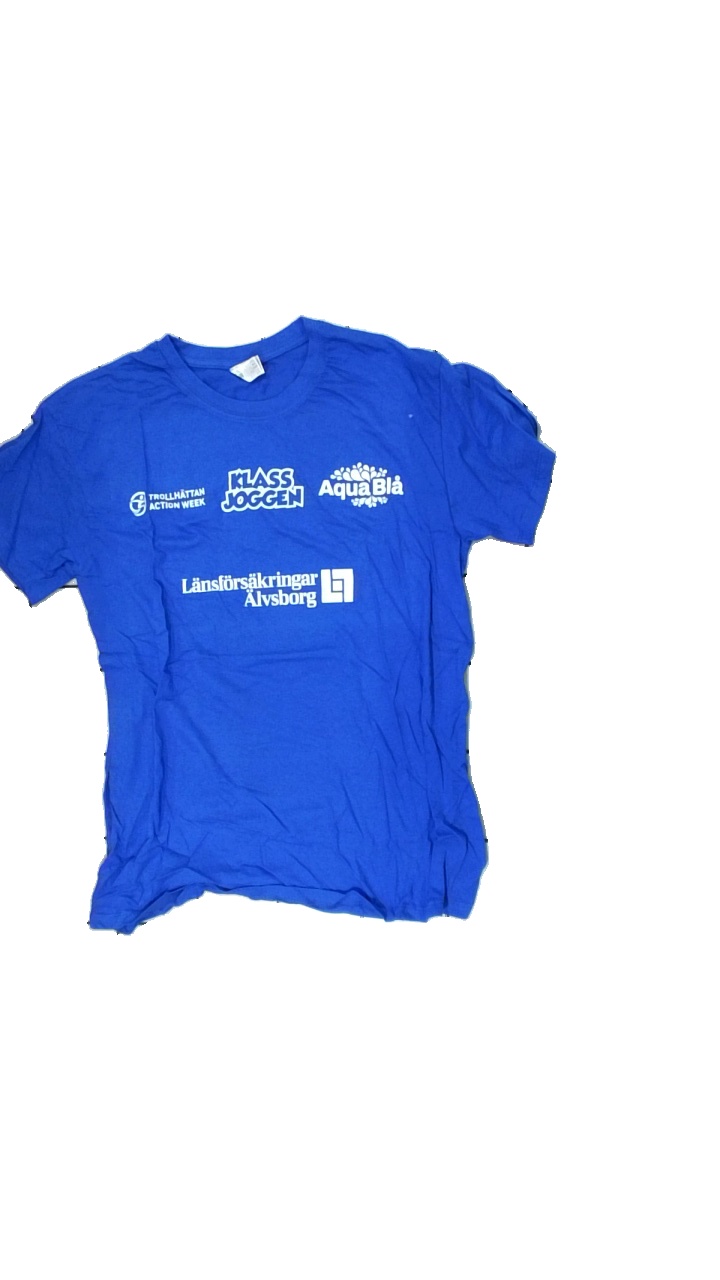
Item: T-shirt (Unisex)
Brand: Sol's-regent
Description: blå t-shirt med reklam loggor fram och bak, fläck fram längst ner
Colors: Blue
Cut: Regular
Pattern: Logo print
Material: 100% cotton
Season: All
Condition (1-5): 4
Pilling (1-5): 5
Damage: fläck
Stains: Minor
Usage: Export
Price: <50